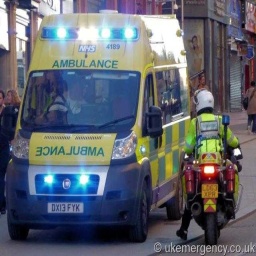
Label: ambulance